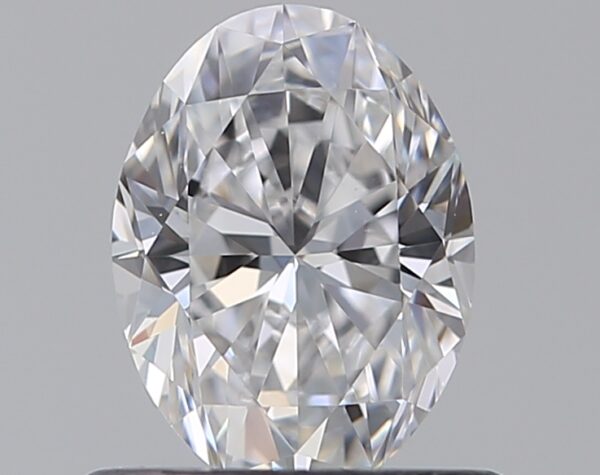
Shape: oval
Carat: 0.59
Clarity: VS1
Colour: D
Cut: EX
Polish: EX
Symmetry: VG
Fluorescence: ST
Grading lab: GIA
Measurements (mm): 6.37 x 4.7 x 3